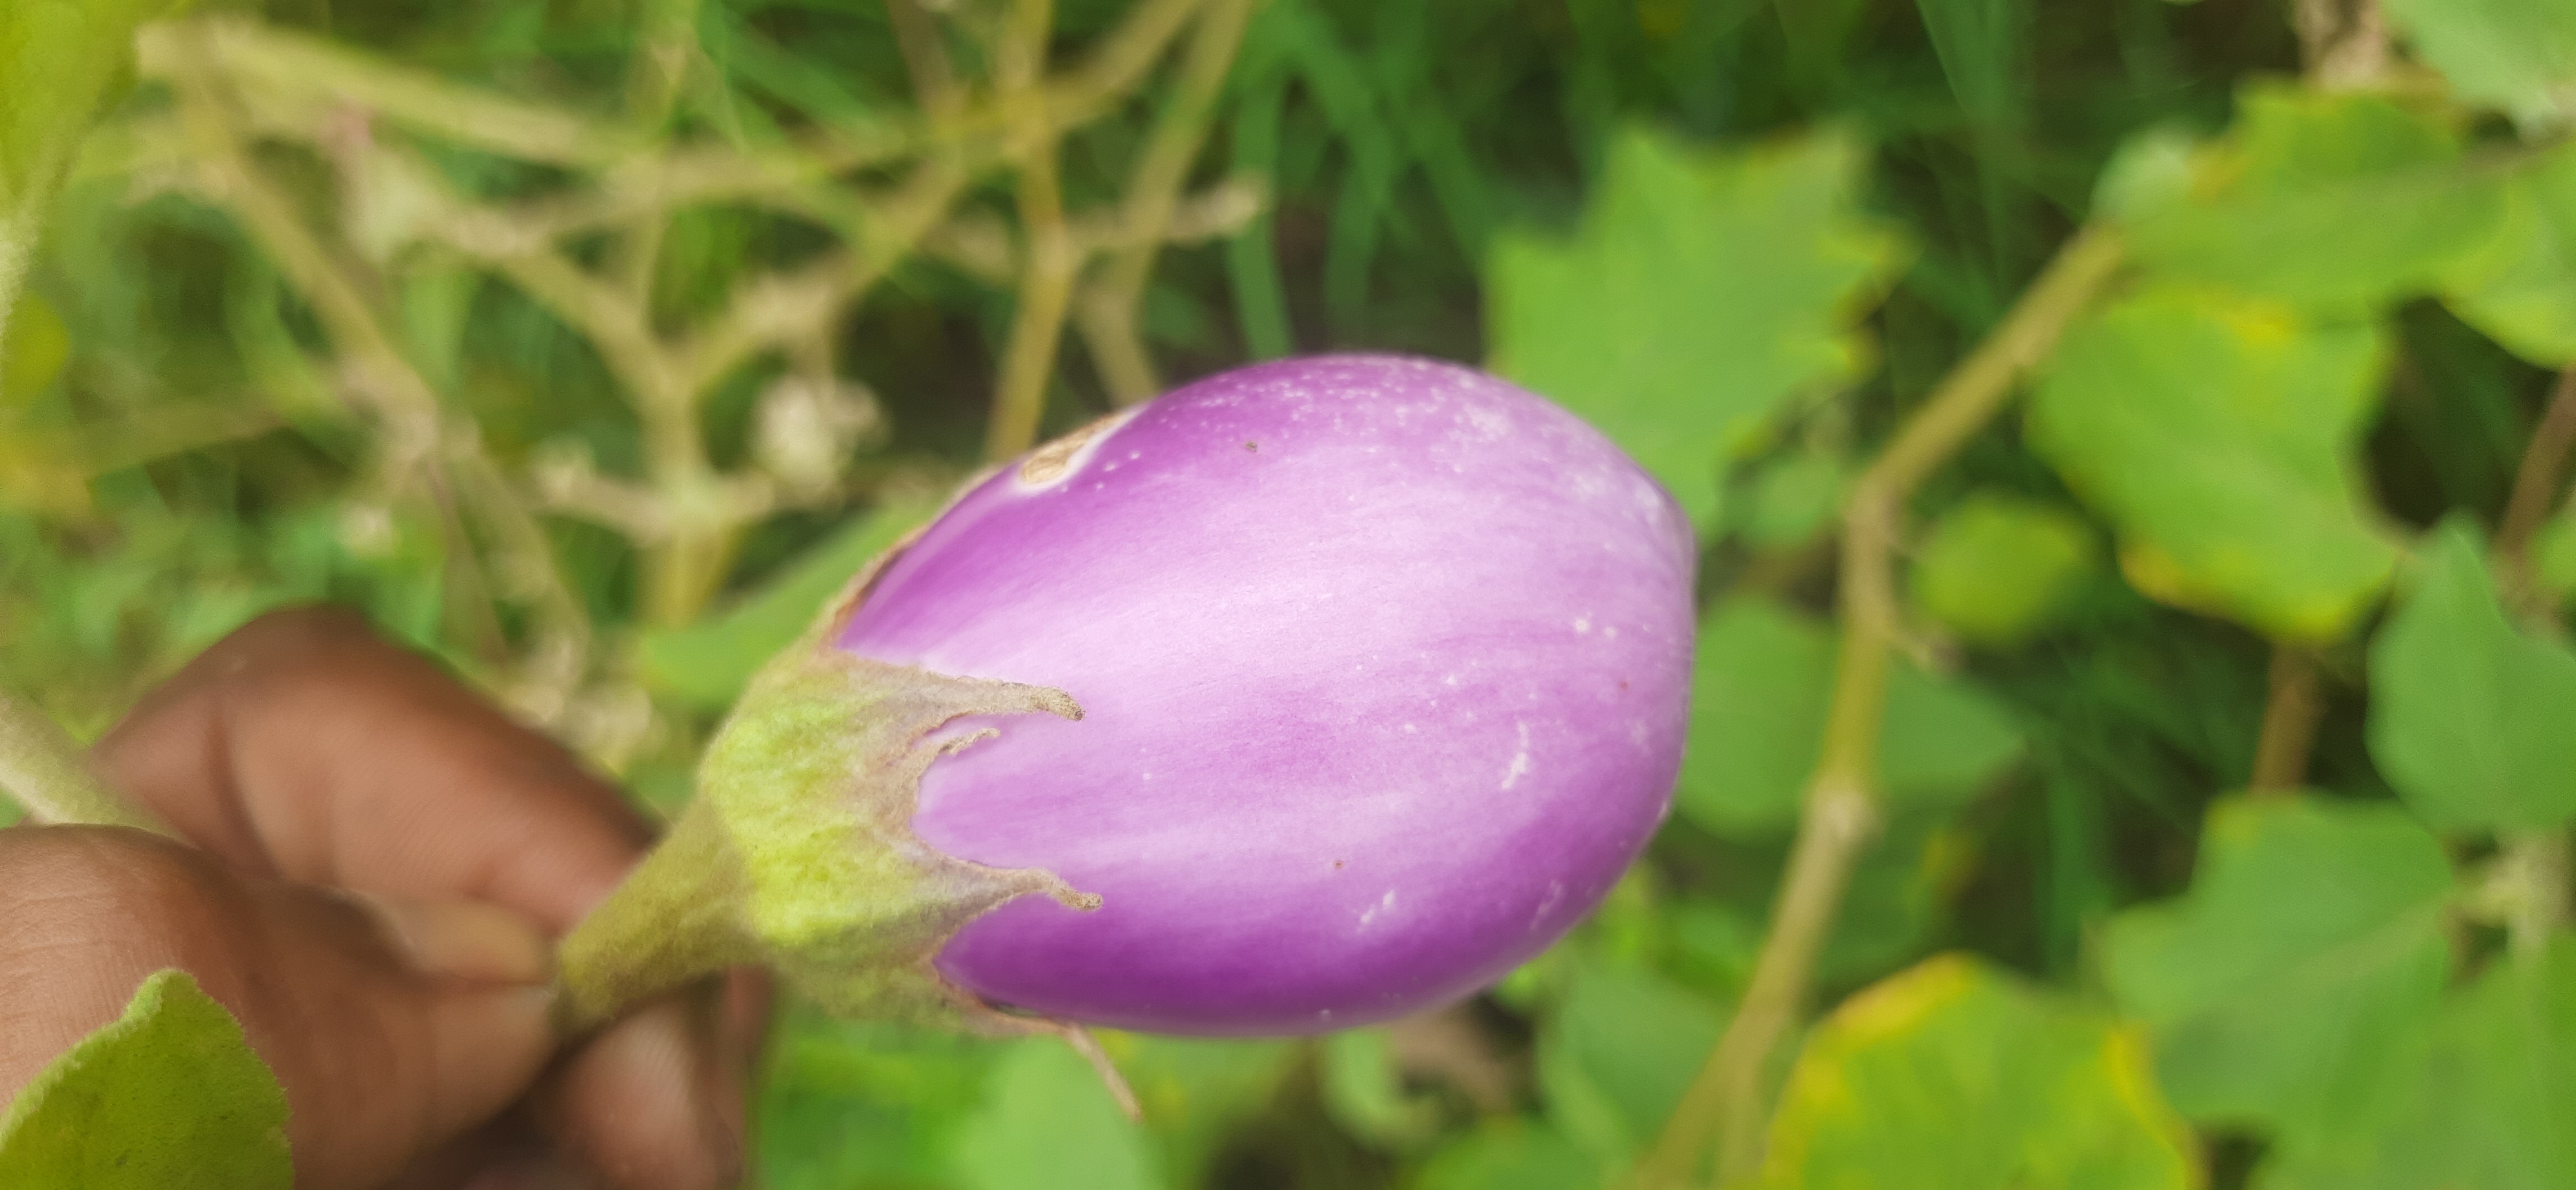
Label: Healty Brinjal